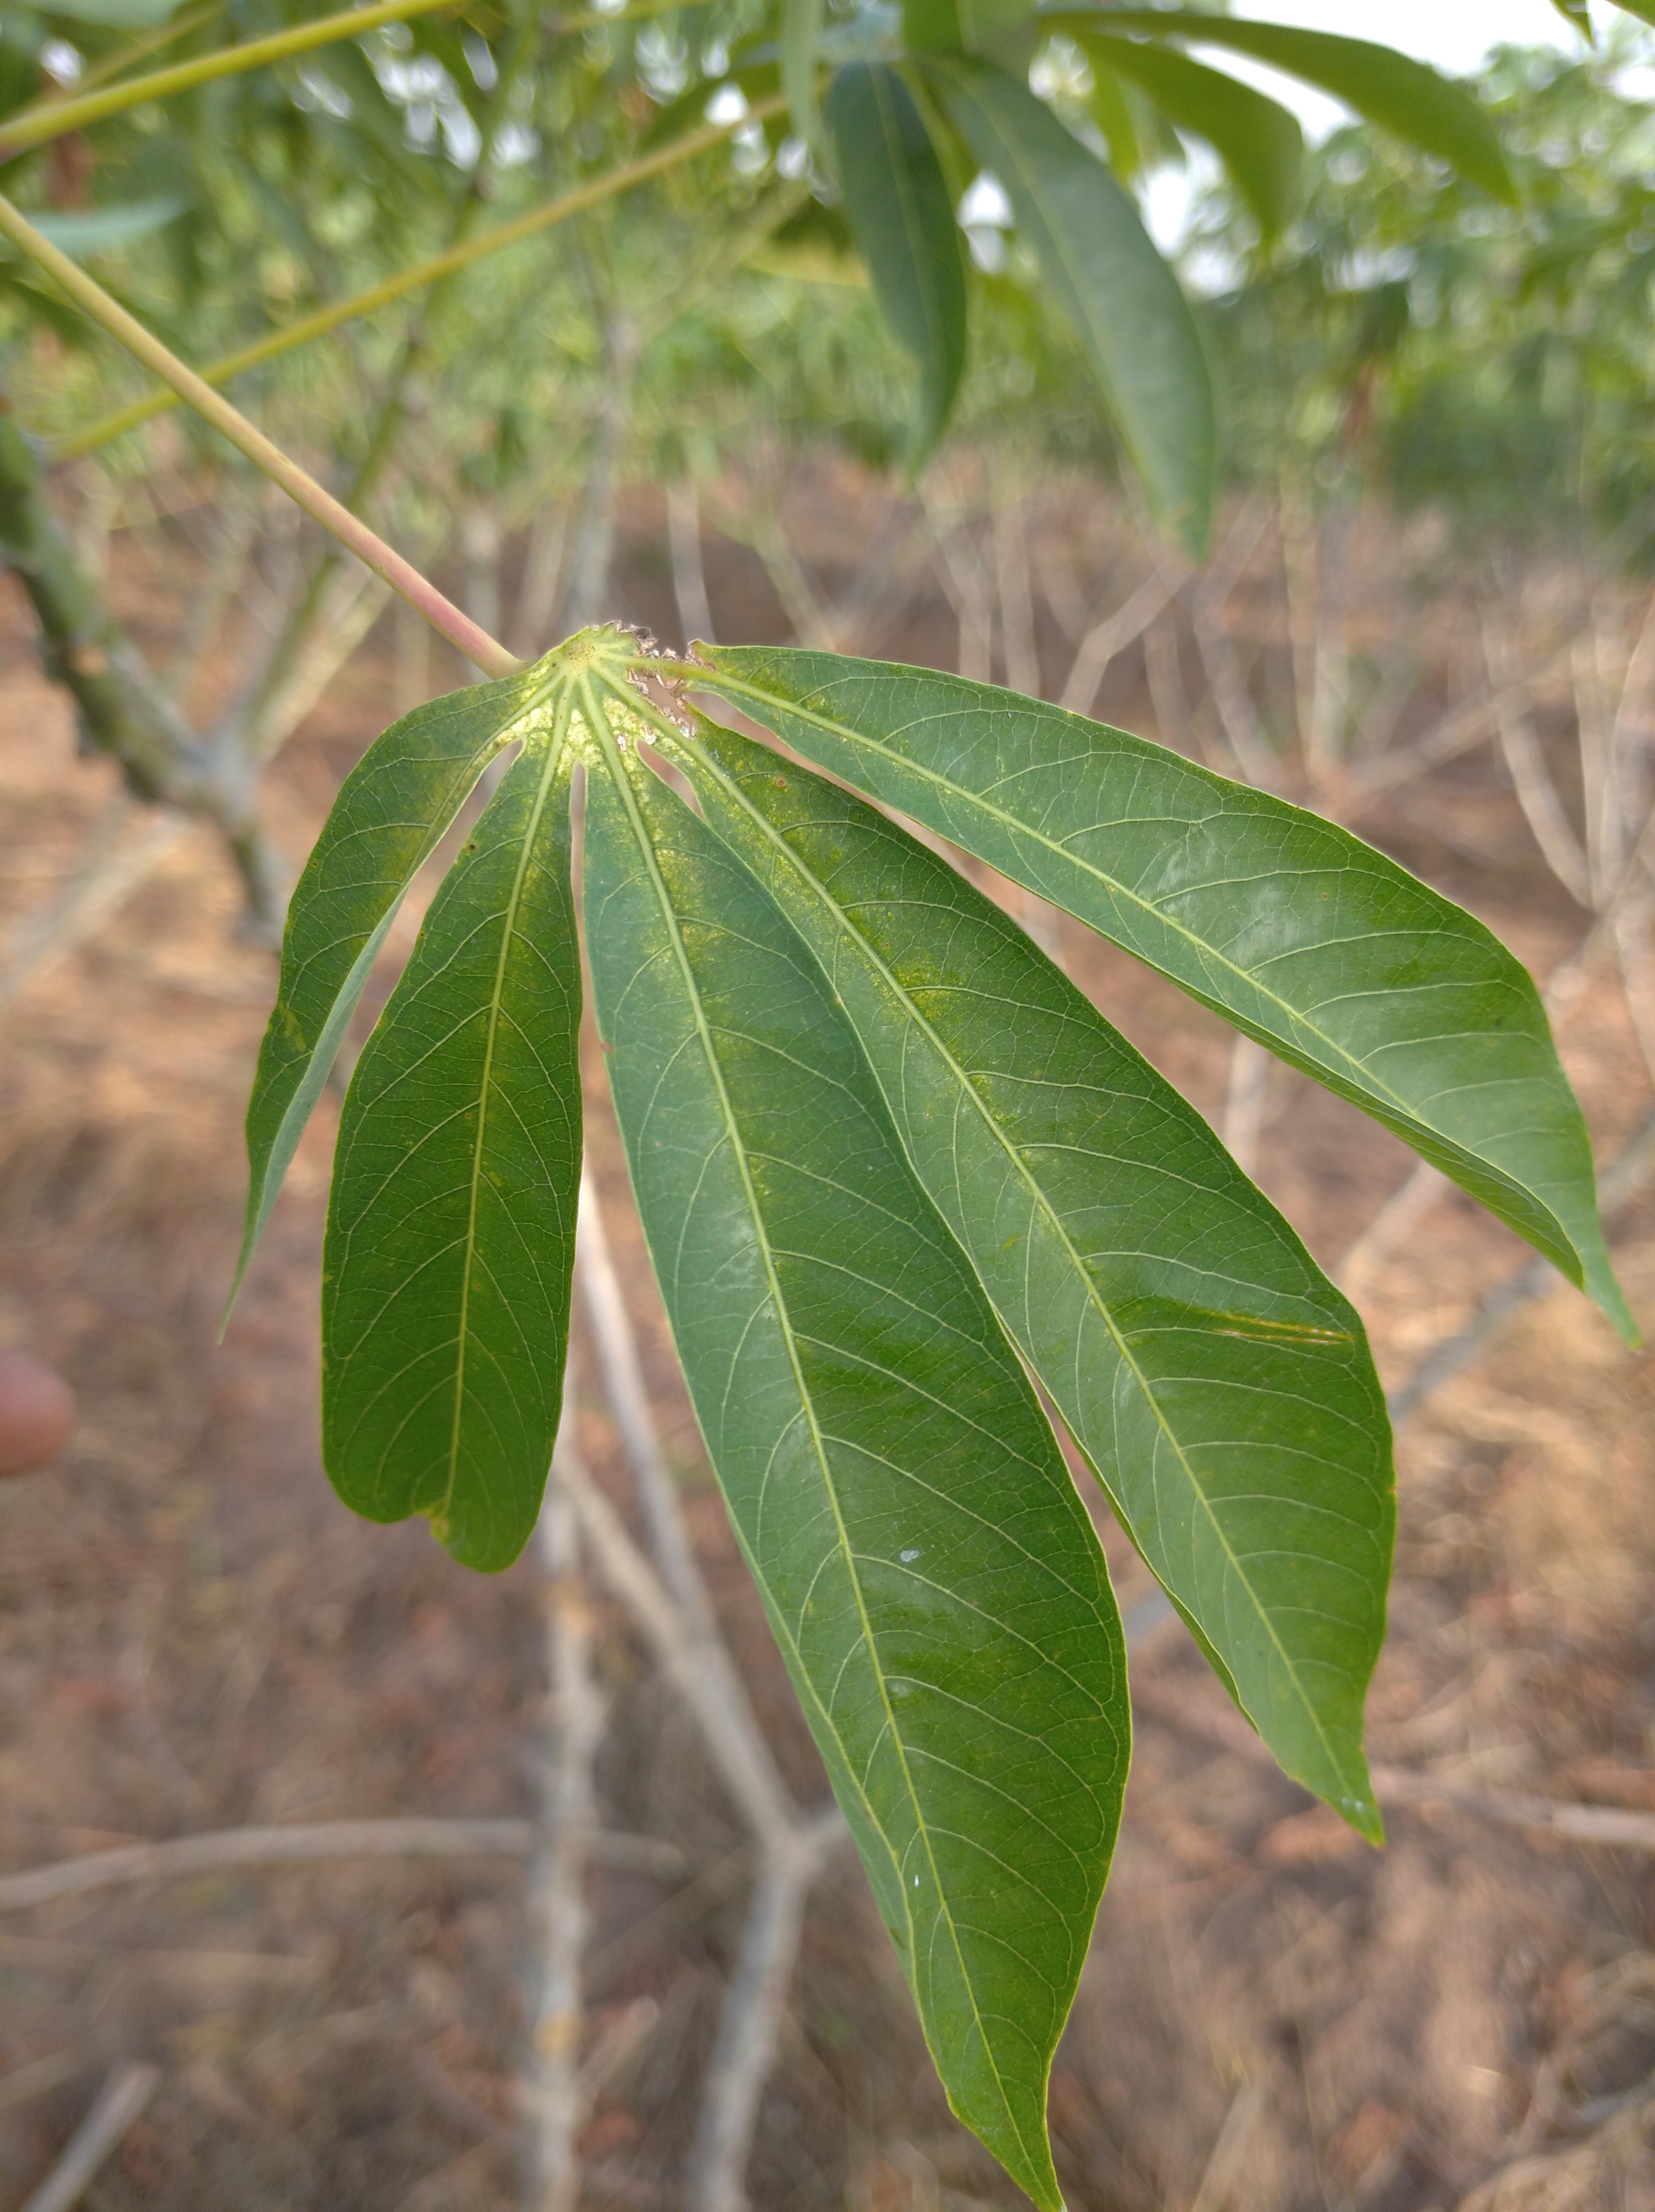
Label: healthy